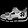
Label: Sandal